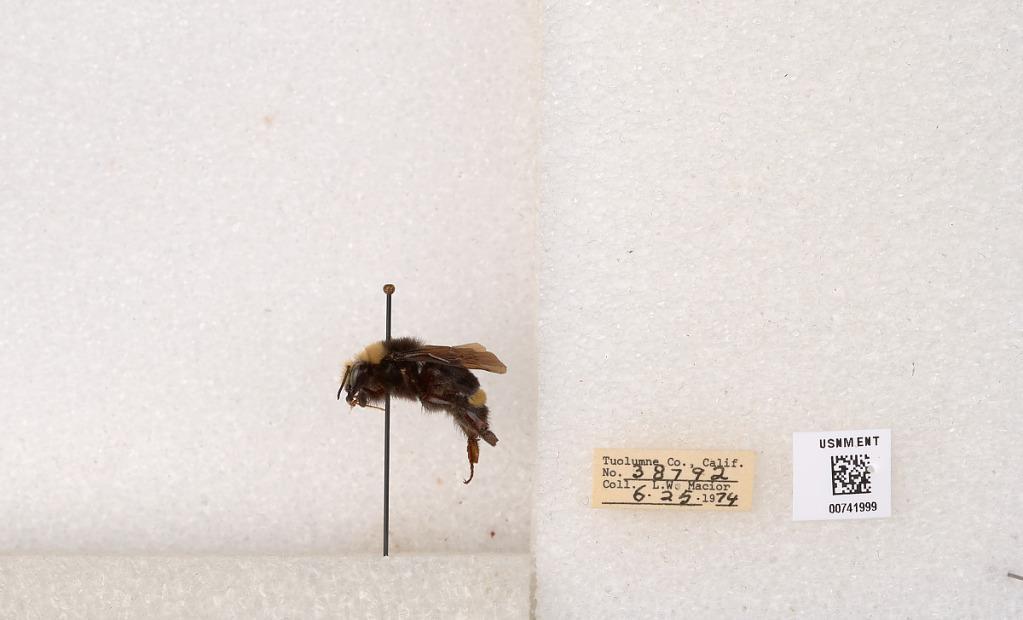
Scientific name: Bombus (Pyrobombus) vosnesenskii Radoszkowski
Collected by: L. Macior
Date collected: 1974-6-25
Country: United States
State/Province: California
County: Tuolumne
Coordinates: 37.9712, -120.228